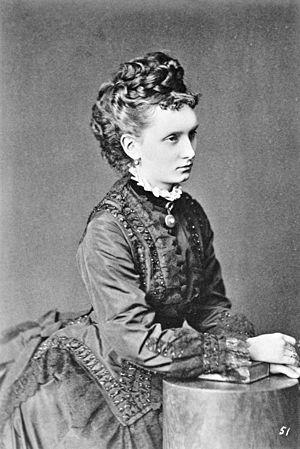
La princesse Marie-Caroline de Battenberg, née le 15 février 1852 à Strasbourg et morte le 20 juin 1923 à Schönberg, est une princesse de Battenberg et, par mariage, Princesse d'Erbach-Schönberg. Elle a travaillé en tant qu'écrivaine et traductrice.
La maison de Battenberg est une famille princière allemande, issue d'une branche morganatique de la maison de Hesse.